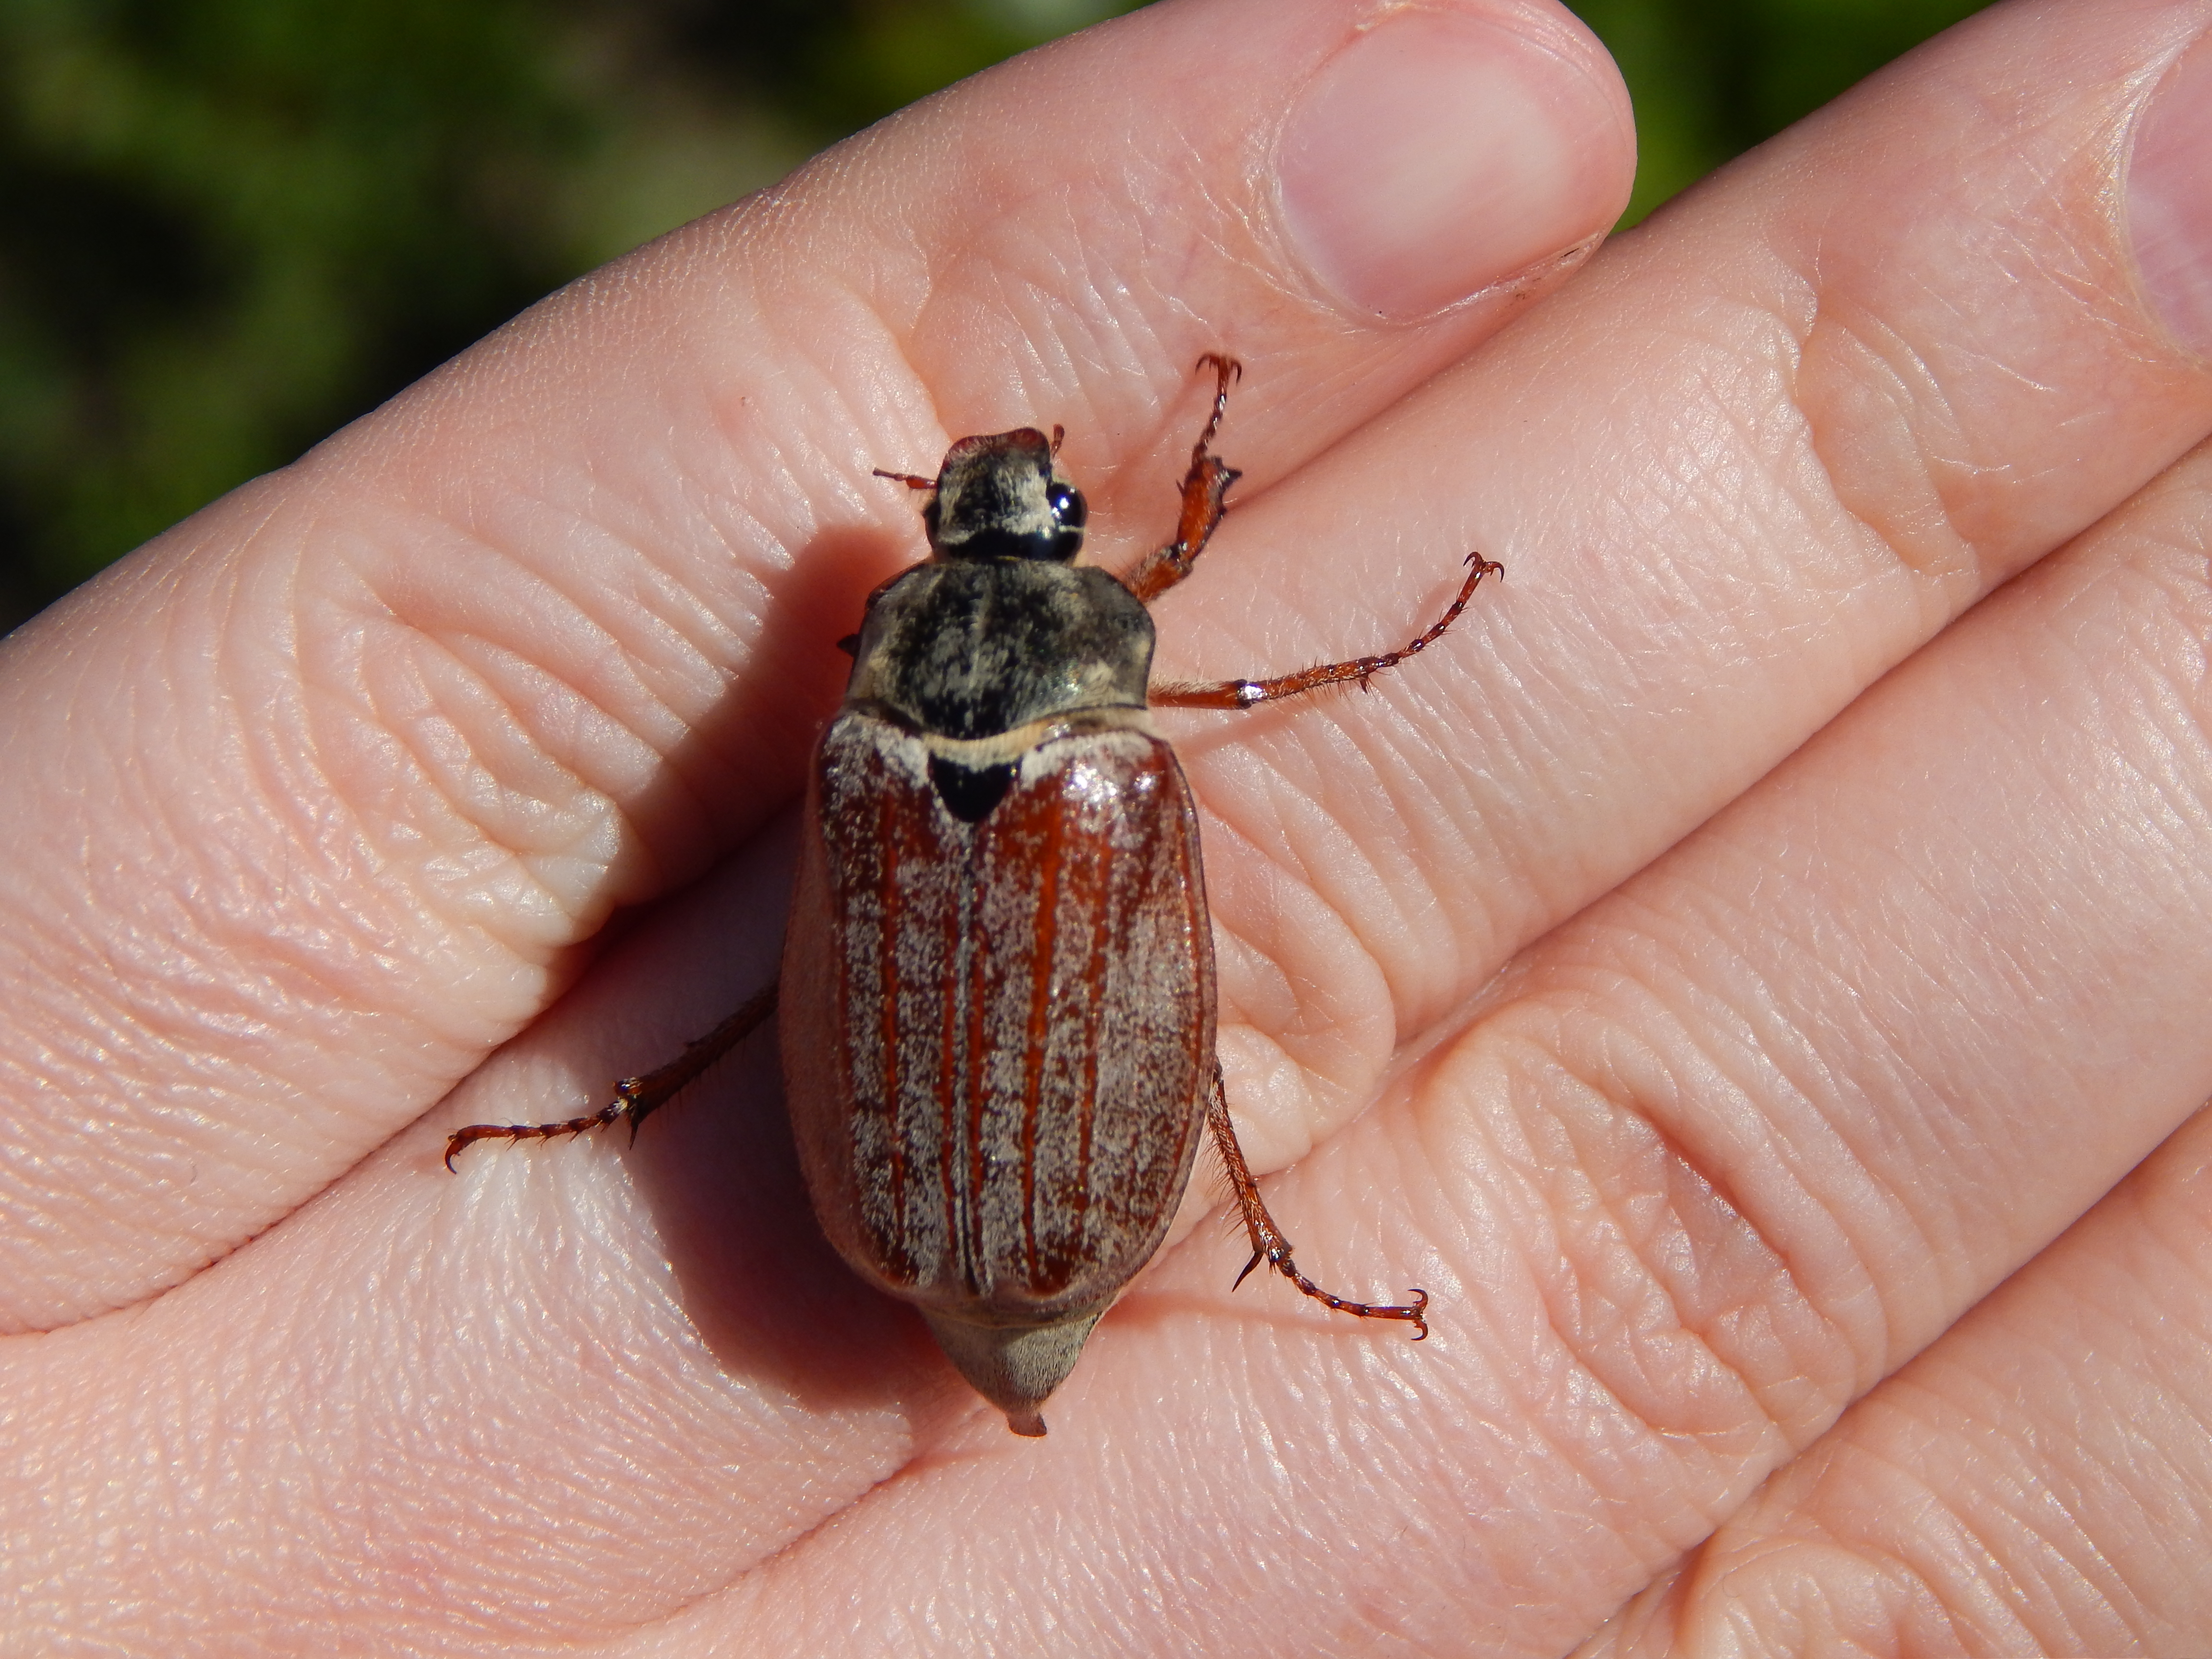
animal, background, animals, nature, winter, lemur, white, head, mammal, tiger, beautiful, wild, wildlife, cat, zoo, cage, enclosure, portrait, cute, park, domestic, face, field, scene, funny, insect, fauna, invertebrate, beetle, pest, macro photography, arthropod, scarabs, organism, finger, true bugs, membrane winged insect